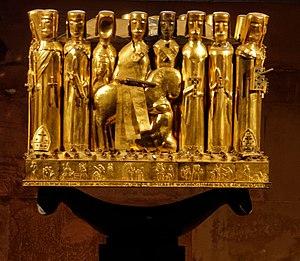
La châsse des Saints de Mayence est un reliquaire conservé dans la dans le crypte de la cathédrale de Mayence. Il fut réalisé en 1960 par l'orfèvre mayençaise Richard Weiland á l'occasion de la restauration de la cathédrale et du jubilé argent de l'évêque Albert Stohr. Le programme picture représente le 22 Saint de Mayence, particulièrement vénéré dans le calendrier diocésain. Le matériau était en argent plaqué or, orné de pierres précieuses.
Le diocèse de Mayence est une église particulière de l'Église catholique latine en Allemagne. Son siège est la cathédrale Saint-Martin de Mayence dédiée à Martin de Tours. Érigé au IVᵉ siècle, il est élevé au rang d'archidiocèse métropolitain au VIIIᵉ siècle. Au XIIᵉ siècle, l'archevêque de Mayence devient prince-électeur du Saint-Empire romain germanique. En 1803, le siège archiépiscopal est transféré à Ratisbonne. Depuis 1821, le diocèse couvre le territoire de l'ancien grand-duché de Hesse et est suffragant de l'archidiocèse de Fribourg. L'évêque de Mayence est actuellement Mᵍʳ Peter Kohlgraf depuis avril 2017, vicaire général depuis le 27 août 2017 Udo Bentz.